Nina Bratchikova

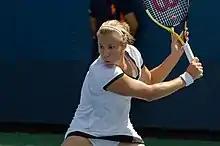
Nina Bratchikova in-action during the 2011 US Open qualifying

In January, Bratchikova qualified and made it to the third round of the Australian Open main draw in which she beat Flavia Pennetta in the first round, Alberta Brianti in the second and lost to Iveta Benešová. She made her top-100 debut (No. 92) the following week.